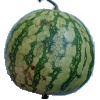
Label: watermelon